Rawlins, Wyoming

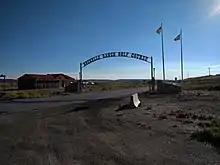
The Rochelle Ranch Golf Course in Rawlins, Wyoming.

As of the census of 2010, there were 9,259 people, 3,443 households, and 2,206 families living in the city. The population density was . There were 3,960 housing units at an average density of . The racial makeup of the city was 84.7% White, 1.1% African American, 1.3% Native American, 1.0% Asian, 0.1% Pacific Islander, 9.2% from other races, and 2.7% from two or more races. Hispanic or Latino of any race were 24.3% of the population.